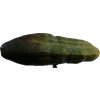
Label: cucumber